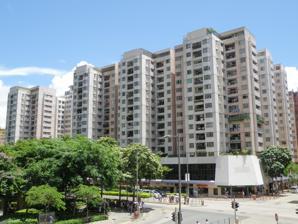
Building: Hunghom Bay Centre
Country: China
Year built: 1978
Private housing estate in Kowloon, Hong Kong Hunghom Bay Centre in June 2015 Hunghom Bay Centre in January 2013 Hunghom Bay Centre ( Chinese : 紅磡灣中心 ) is a private housing estate in Baker Street , Hung Hom , Kowloon , Hong Kong , near Whampoa Garden . It consists of 11 residential towers with a total of 814 residential units, which were developed by Hutchison Whampoa and completed in 1978. It approached Hung Hom Bay and old Hung Hom Ferry Pier until Hung Hom Bay was reclaimed in 1990s. Hunghom Bay Centre received an Honorable Mention at the 1980 Hong Kong Institute of Architects Annual Awards. References